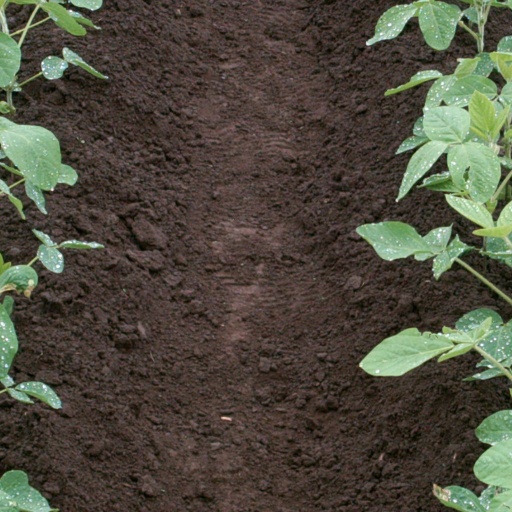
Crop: soybean